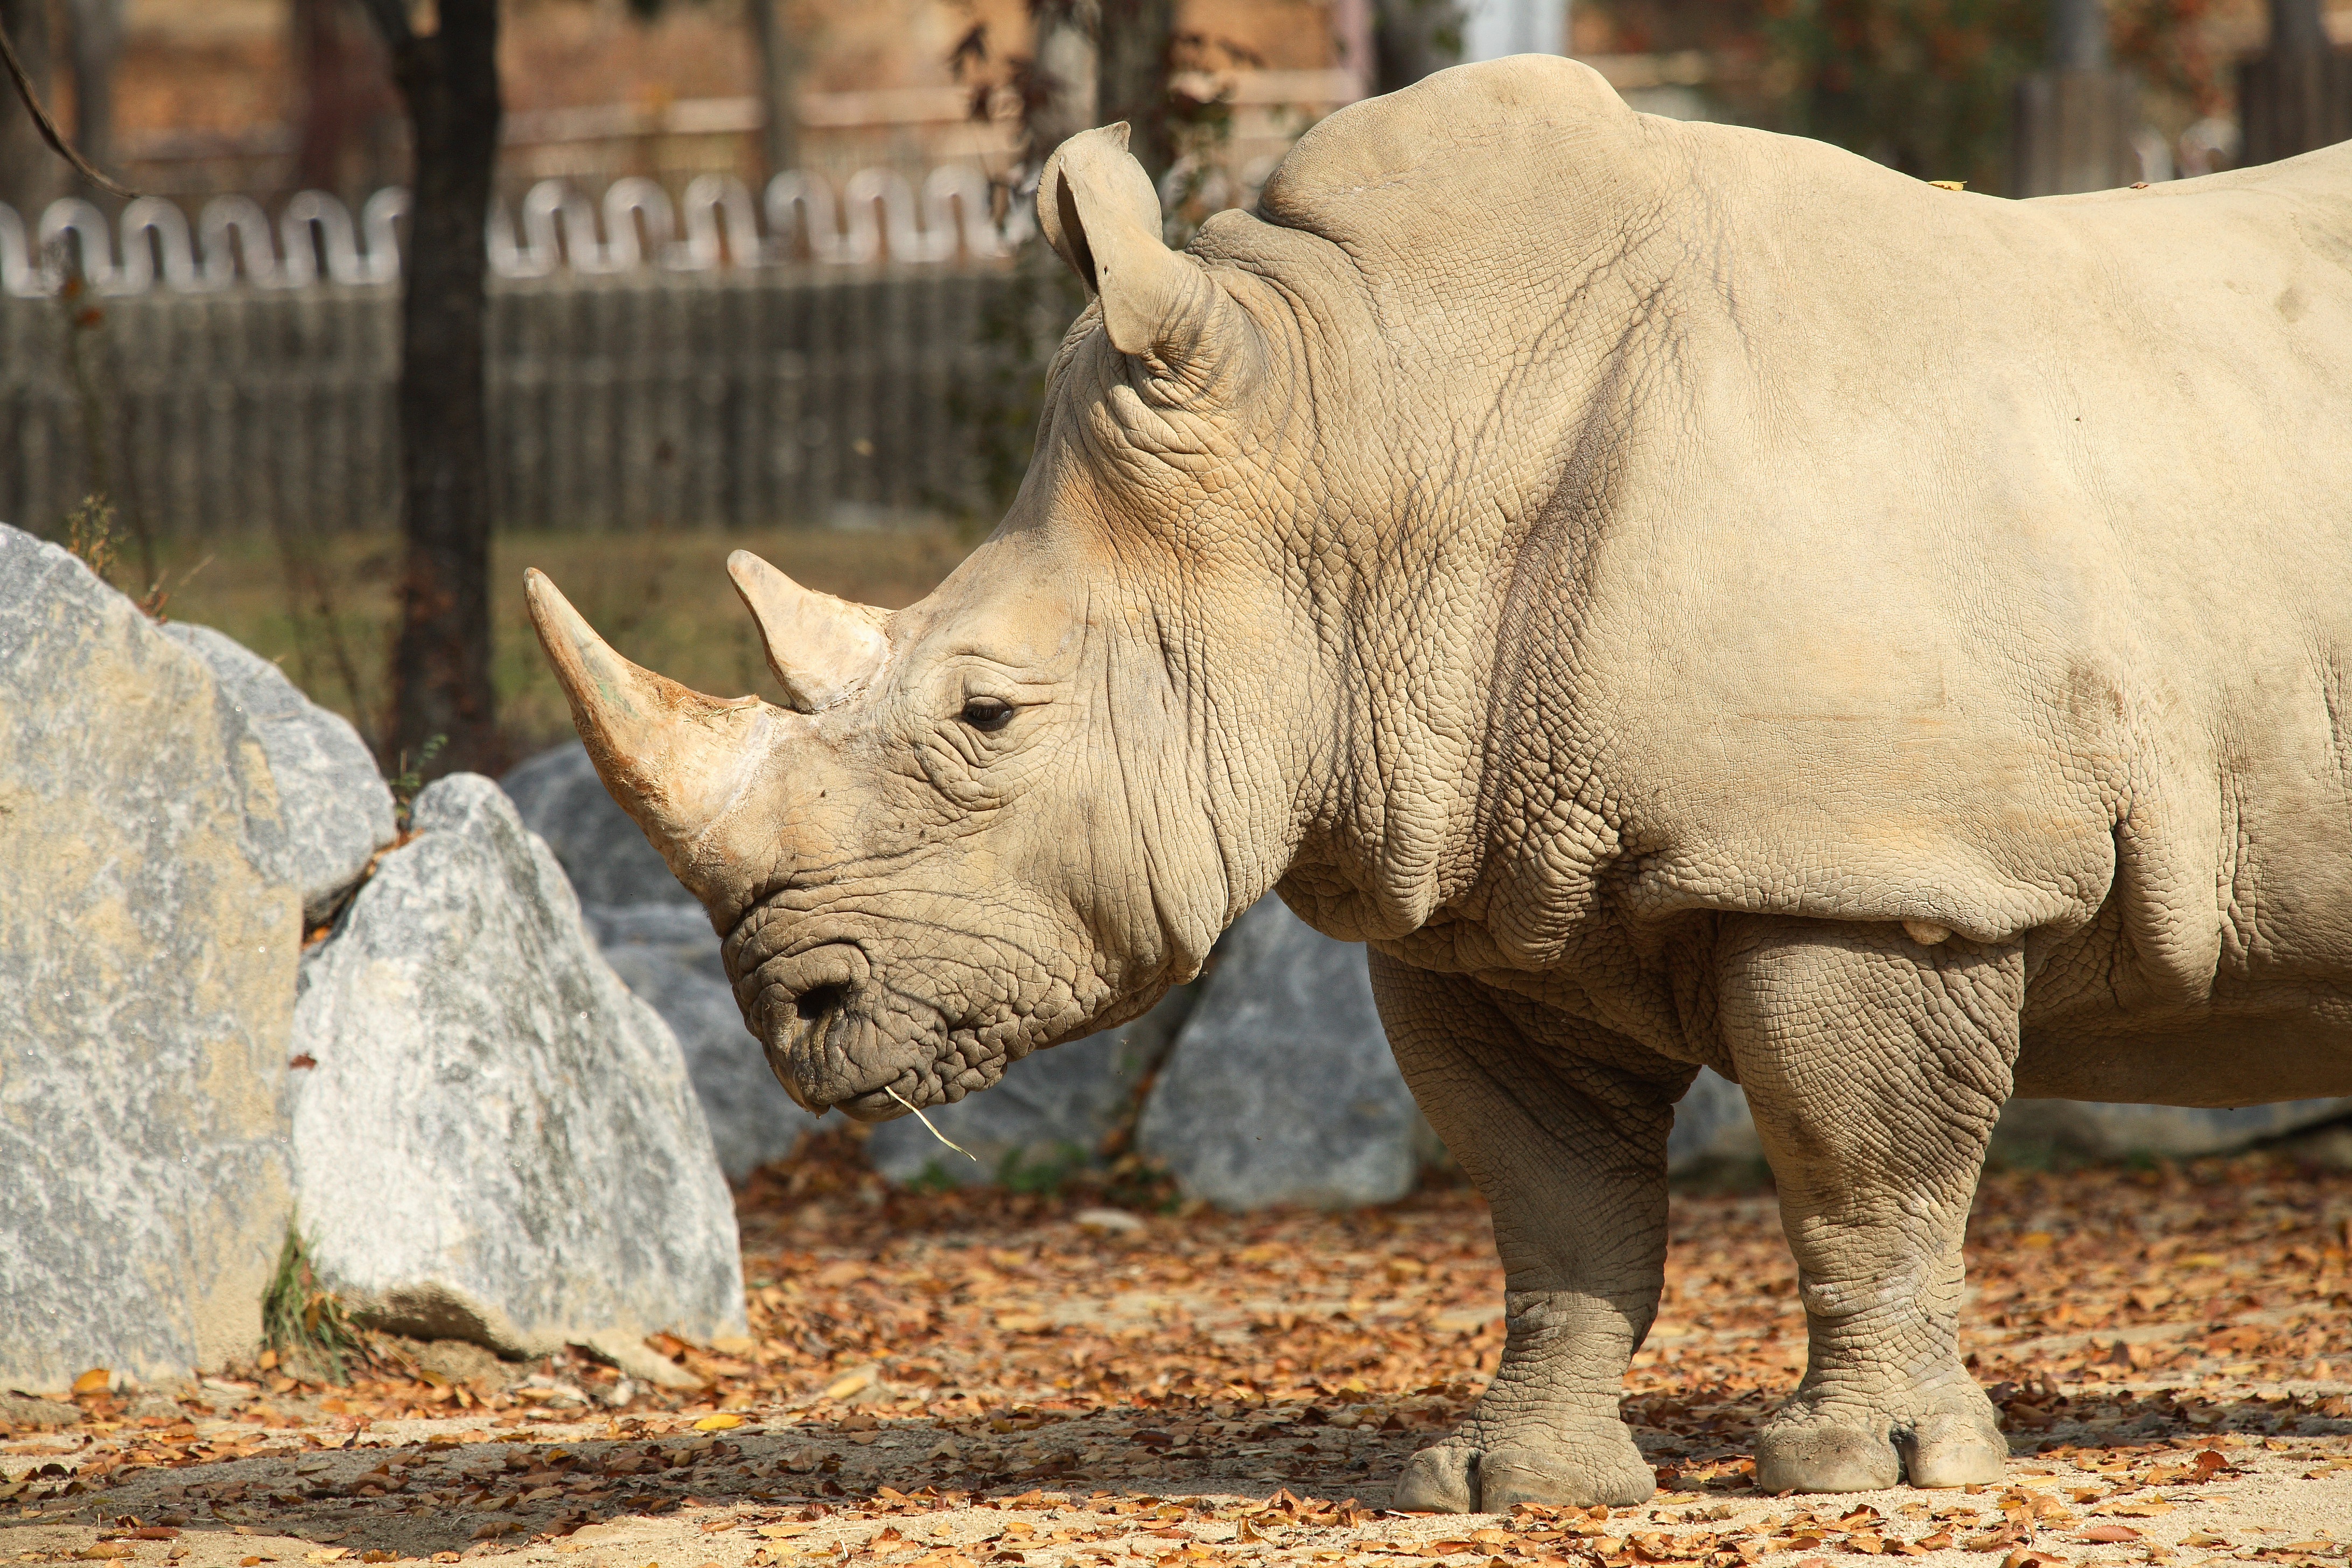
animal, wildlife, zoo, horn, mammal, fauna, rhinoceros, safari, animal porteait, one horn